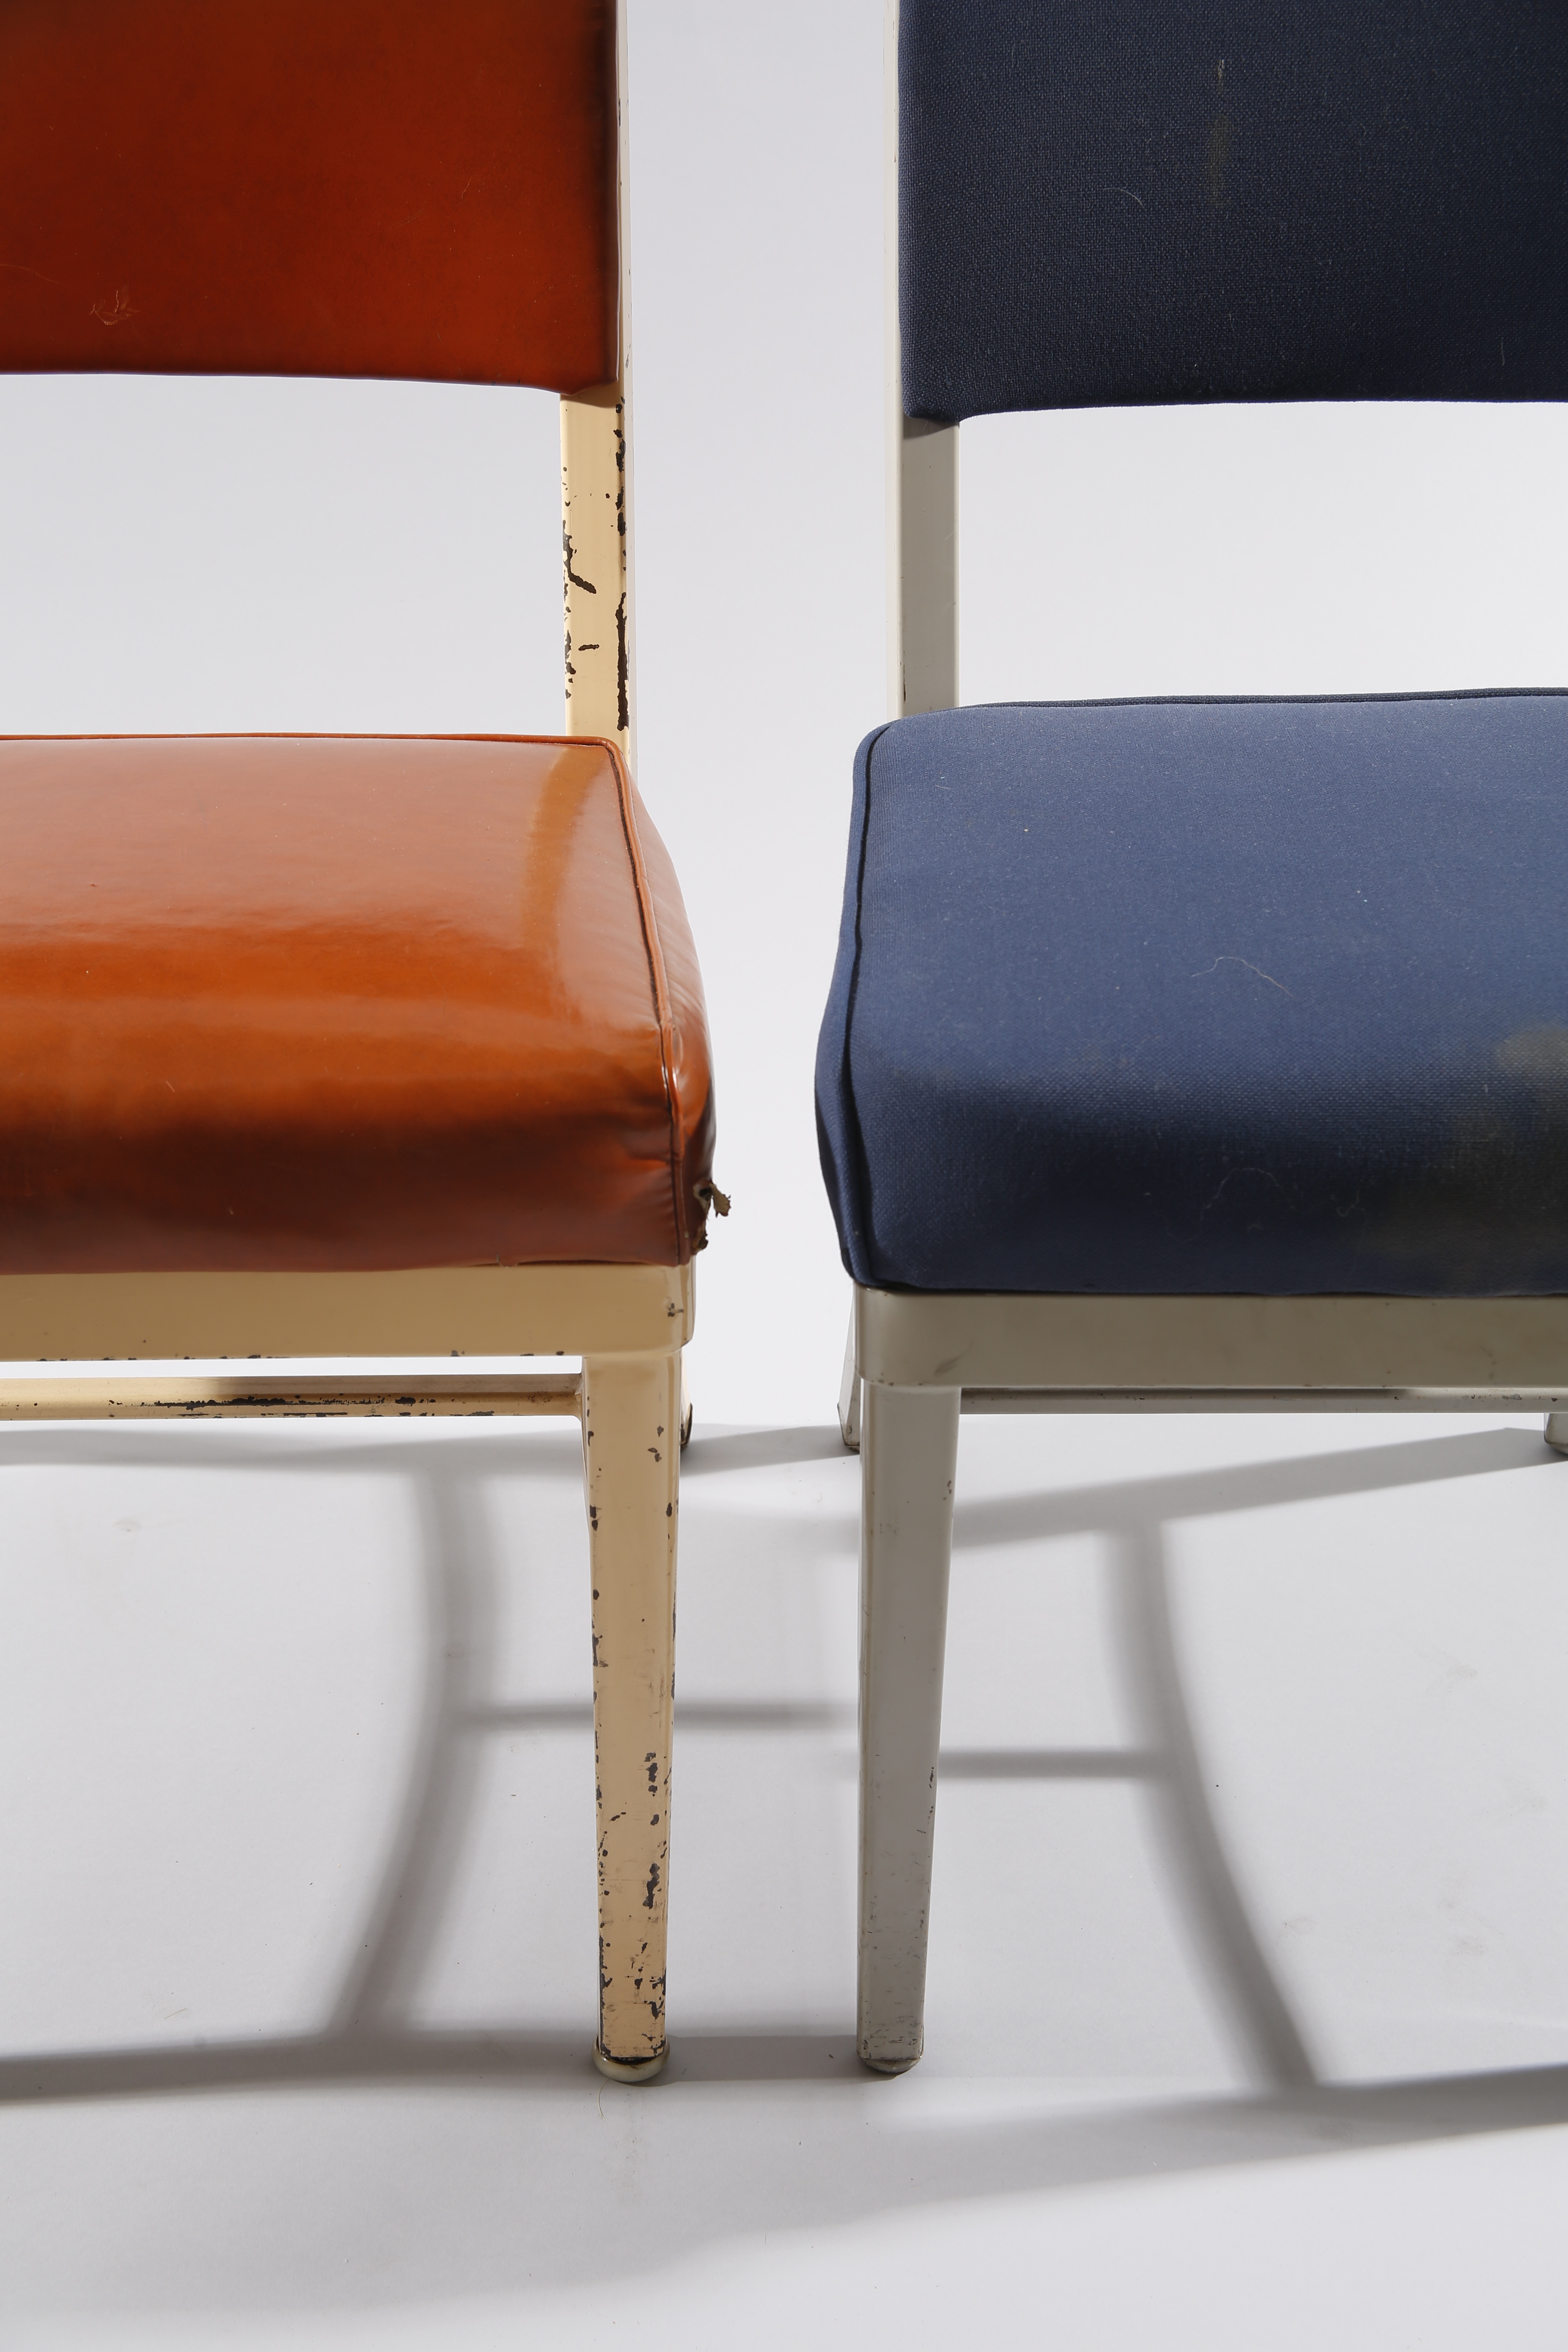
chair, orange, studio, blue, furniture, couch, chairs, armrest